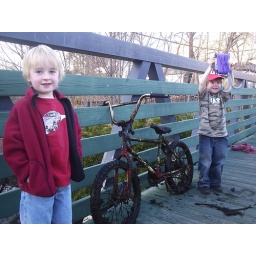
me and carter standing next to a bike that was in river.